Ernst Zipperer

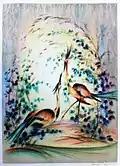
Dialogue, Heliogravure, 1958

Ernst Zipperer found in pastel and oil pastels, but also in tempera and oil paint adequate materials to express his imagination and his mystical inwardness - sometimes cautious-mindful, then again powerful-dynamic.